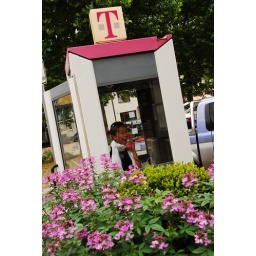
t-mobile in the black forest